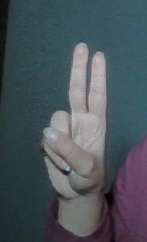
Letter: taa